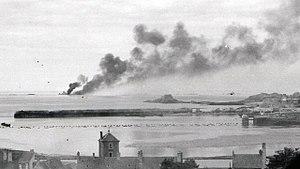
Quelques minutes avant la reddition, le 2 septembre 1944, l'île de Cézembre photographiée d'un avion d'observation de l'US Air Force. Pilonnée par l'armée américaine, l'île émet de grosses colonnes de fumée. Au premier plan, le port de Saint-Malo et, sur la droite, la cité détruite
Le bombardement de Cézembre par les Alliés a lieu lors de la libération de Saint-Malo en août 1944.